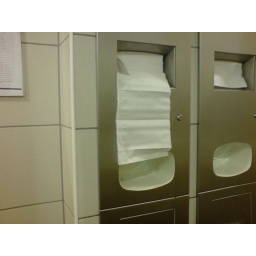
Feedback loop in our office bathroom